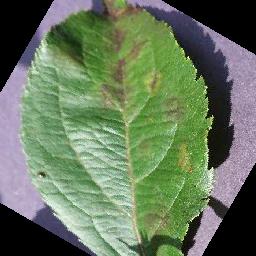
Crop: apple
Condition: scab